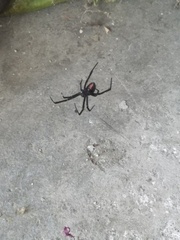
Species: Lactrodectus_hesperus